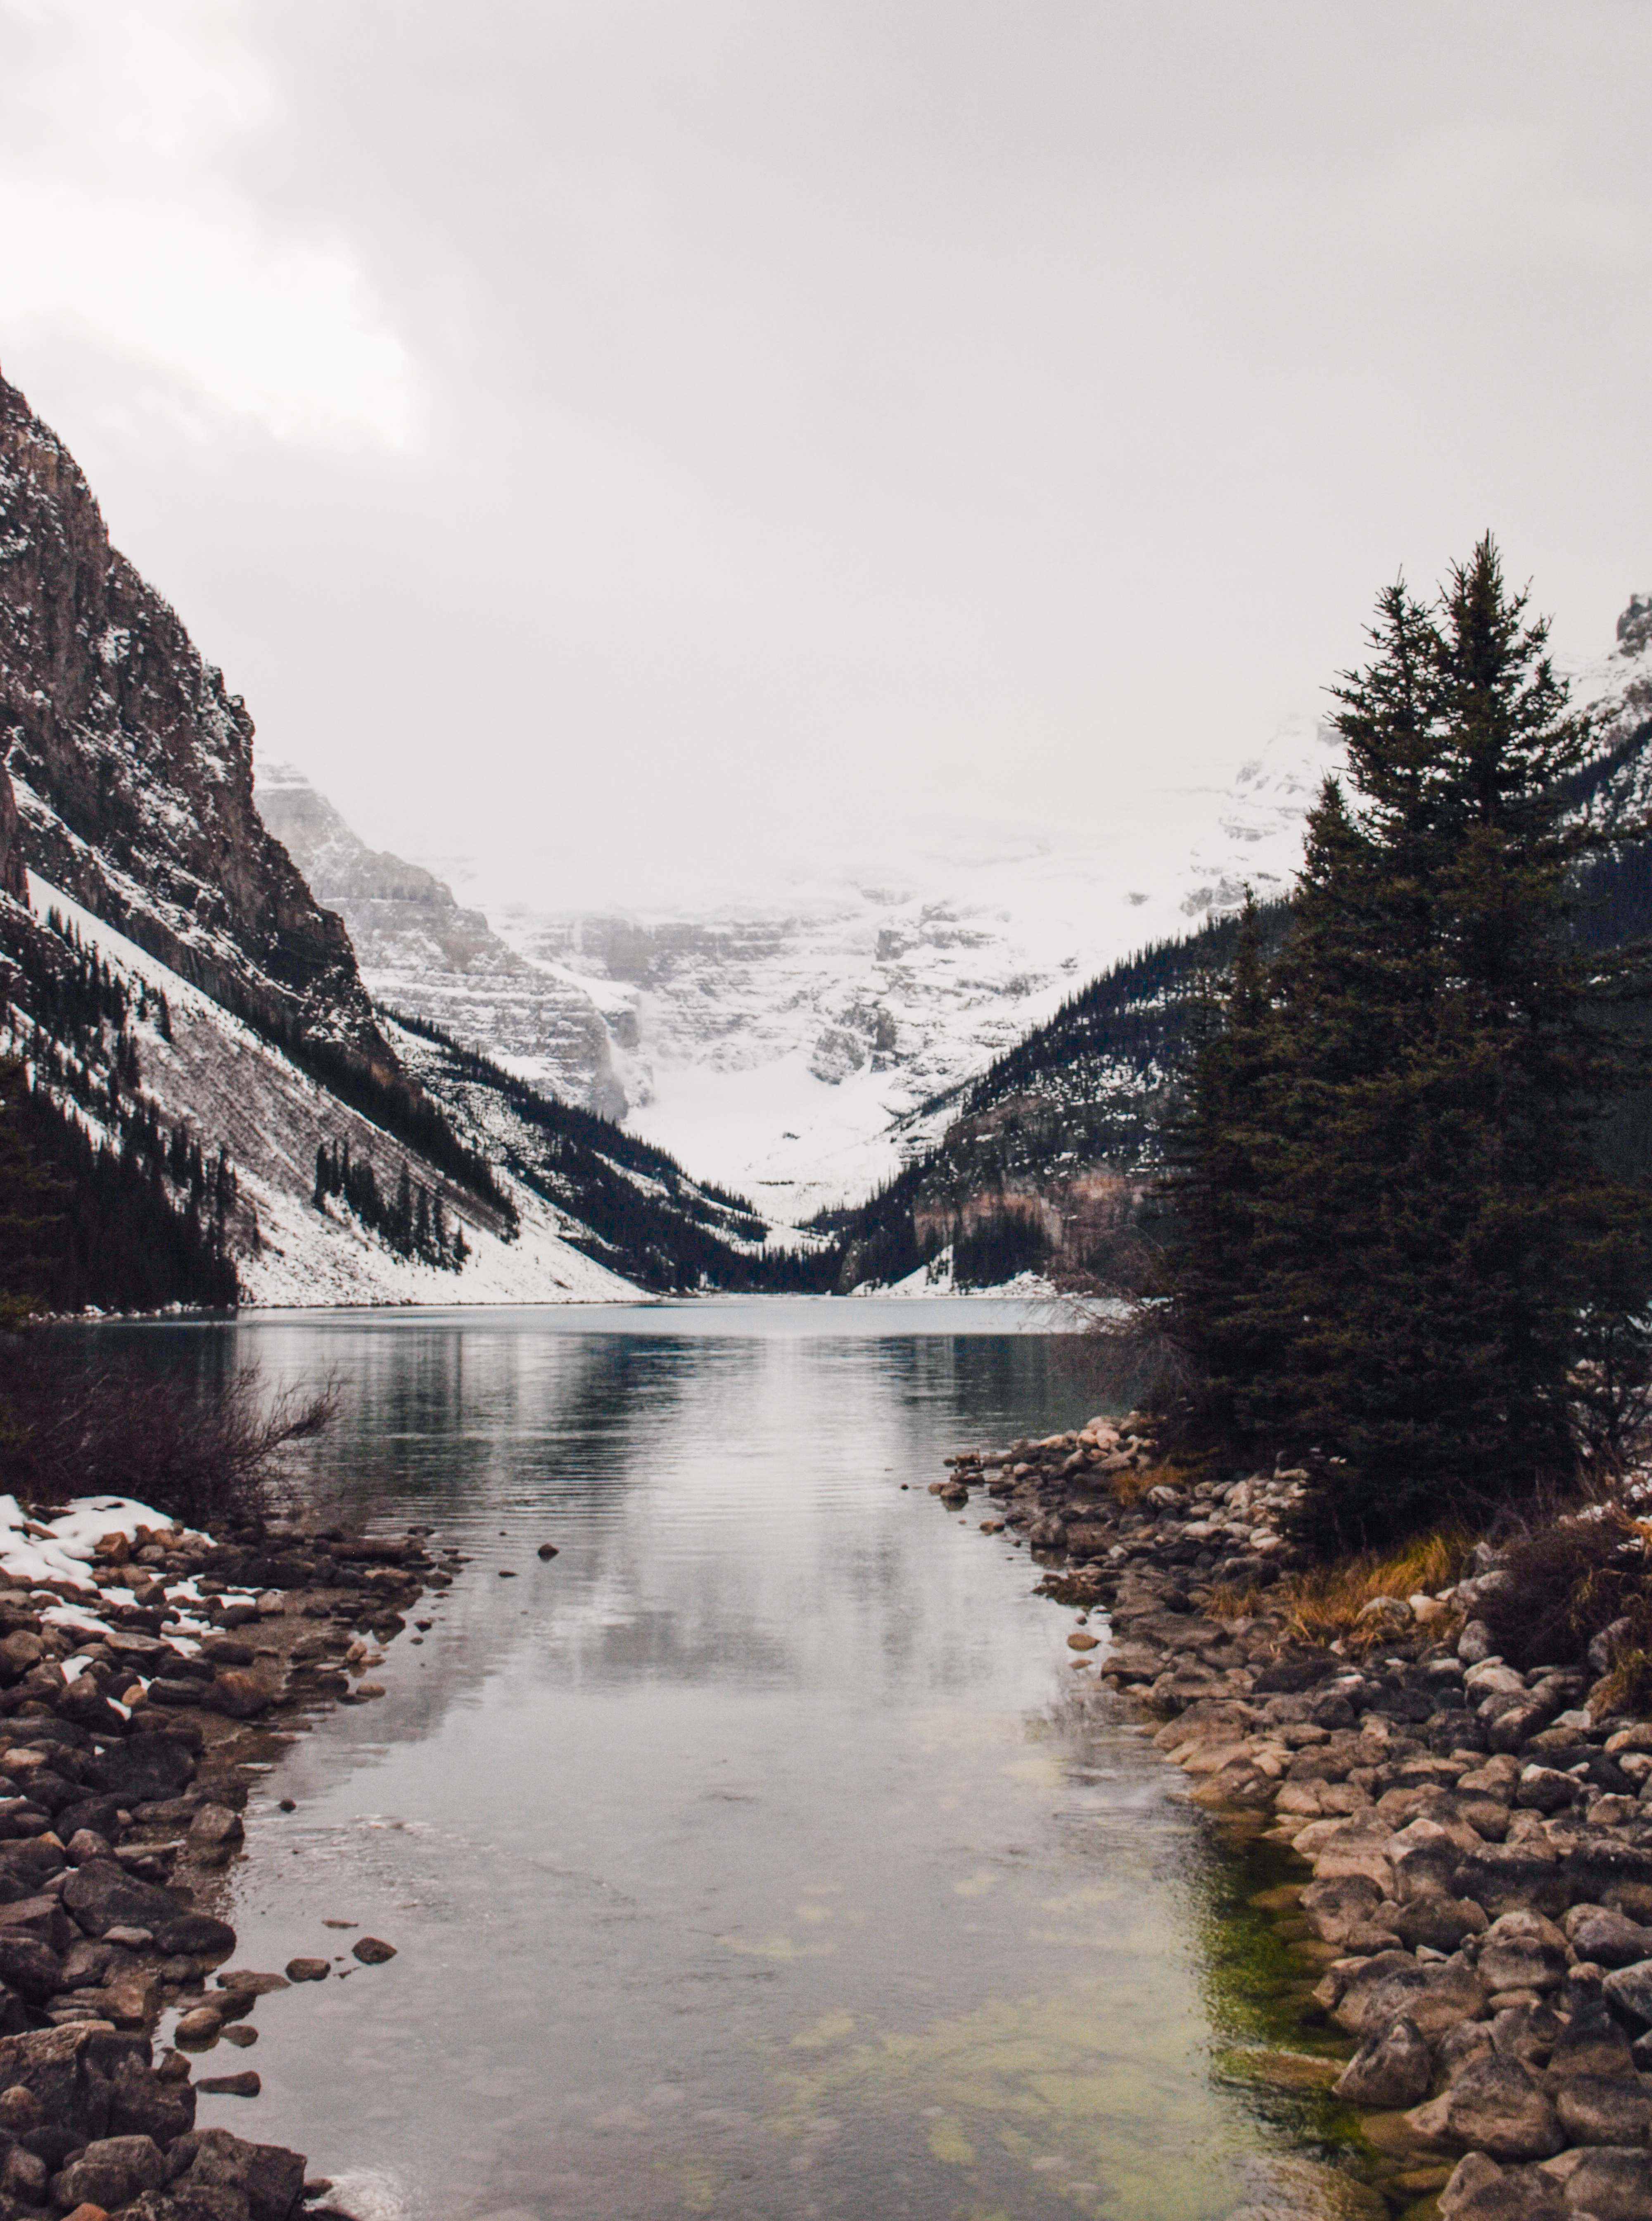
landscape, sea, water, nature, wilderness, mountain, snow, winter, morning, shore, lake, river, mountain range, stream, reflection, fjord, reservoir, season, body of water, loch, landform, geographical feature, atmospheric phenomenon, mountainous landforms